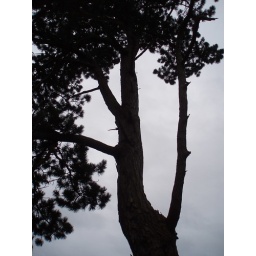
A old pine tree in the November winds.